Arthur Anthony Macdonell

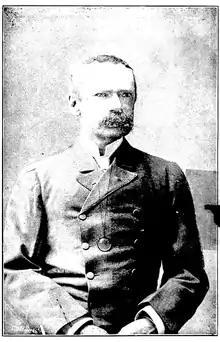
Macdonell in 1901

Arthur Anthony Macdonell, FBA (11 May 1854 – 28 December 1930) was an Indian-born British linguist and Sanskrit scholar.